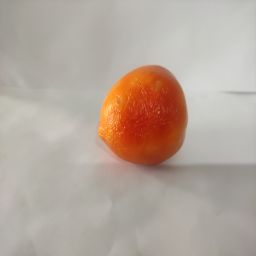
Crop: Tomato
Quality: Ripe